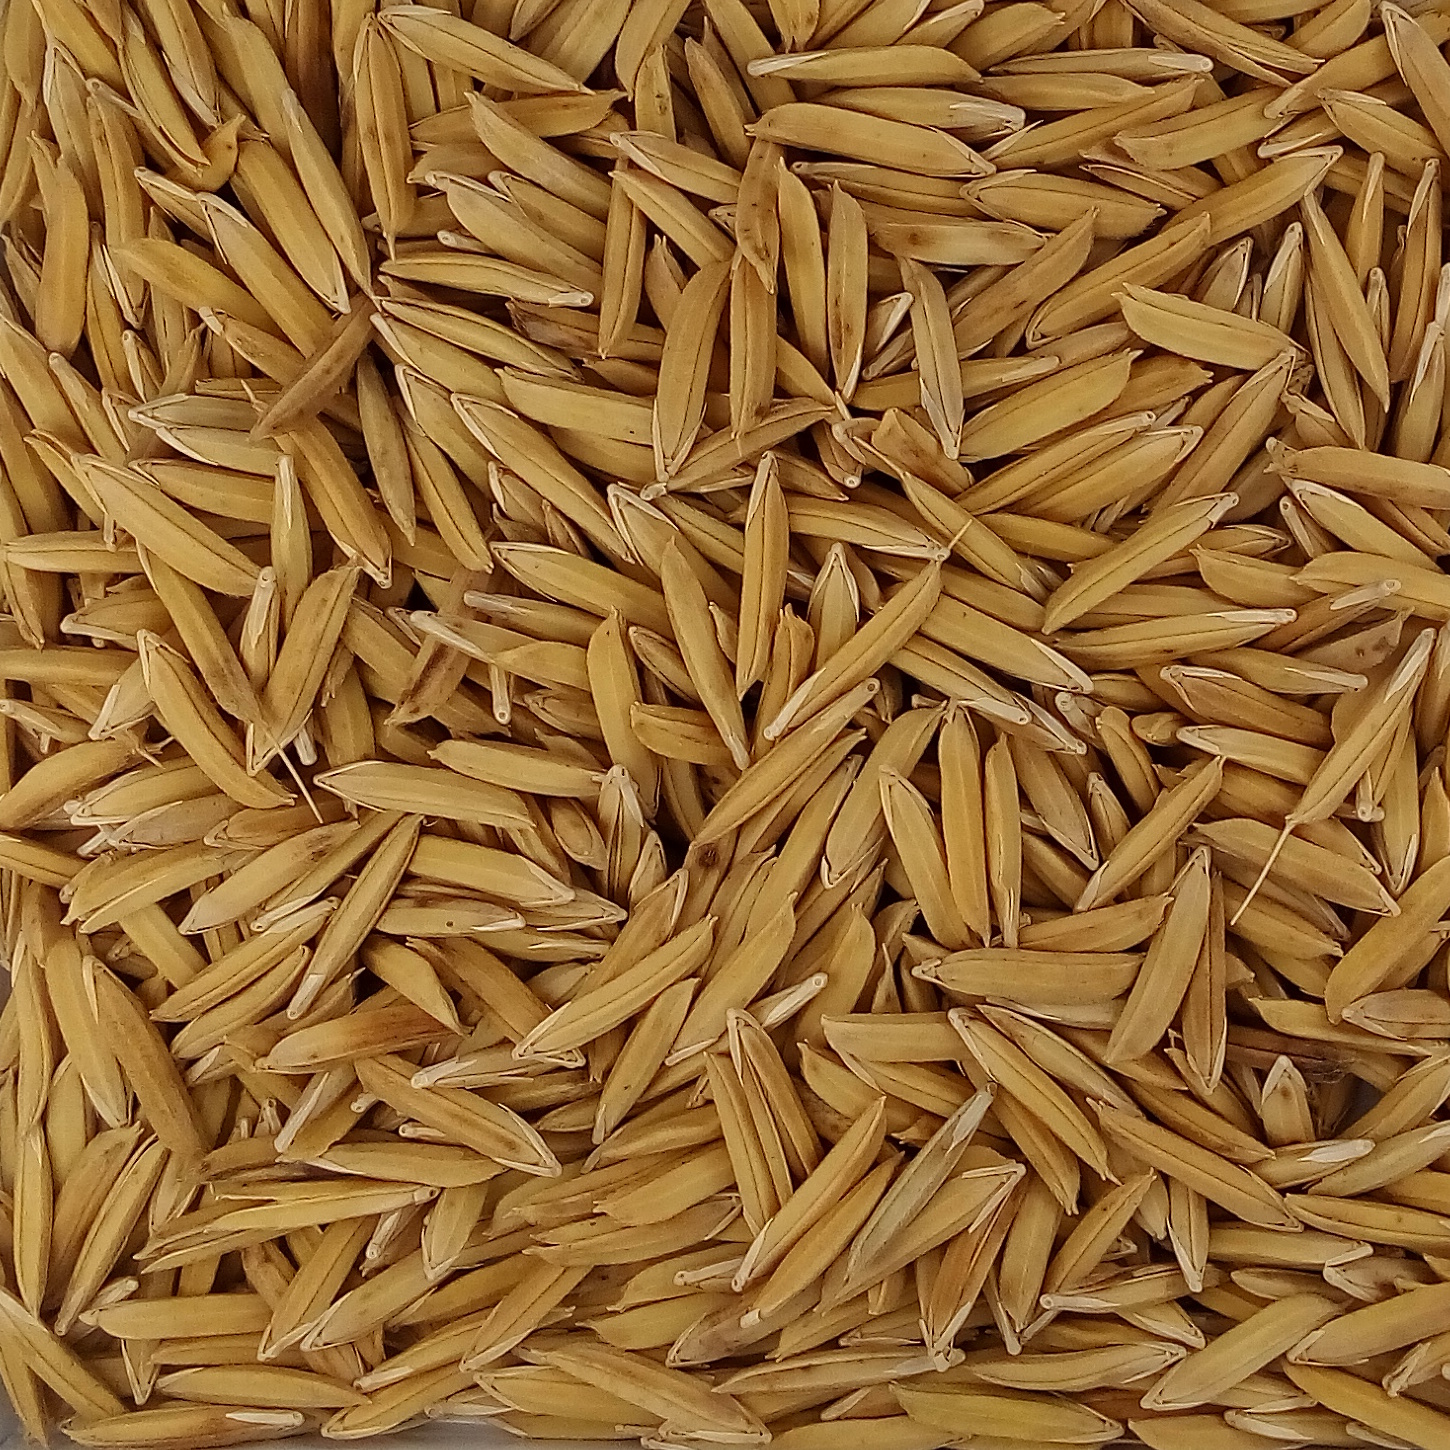
Rice seed variety: 1121